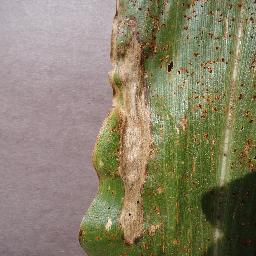
Label: Corn_(Maize)___Northern_Leaf_Blight